Paxson Vickers

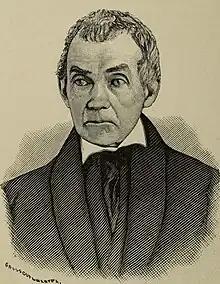
Drawing of his father John Vickers (1883)

Paxson Vickers was born to Abigail (née Paxson) and John Vickers. His father manufactured pottery and was a member of the Underground Railroad in Caln Township, Pennsylvania.